Federal League

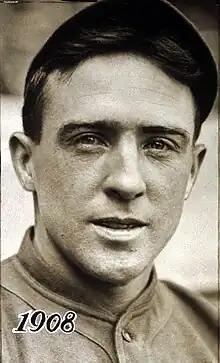
Joe Tinker managed the 1915 Chicago Whales.

Washington Park III in Brooklyn, completed after the 1915 season was underway, resembled Chicago's Weeghman Park. It was used for various sports until the end of 1917 and then for storage until Brooklyn Edison Electric bought the property in 1925 and shortly thereafter tore it down. One wall still stands.